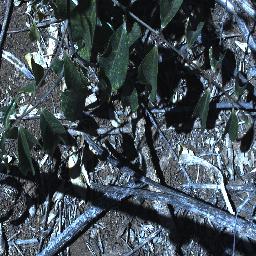
Label: rubber_vine